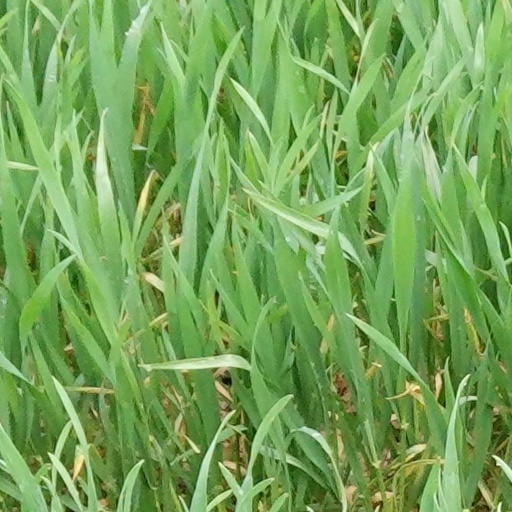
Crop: wheat